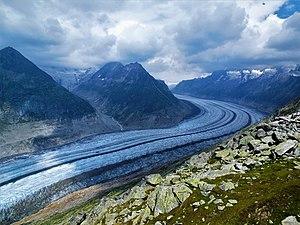
Glacier d'Aletsch en Valais - Suisse
Le glacier d'Aletsch est le plus grand glacier des Alpes, situé dans le sud de la Suisse dans le canton du Valais. Il est entouré au nord par le massif de la Jungfrau, au sud par la vallée du Rhône avec laquelle le glacier communique via les gorges de la Massa, à l'est par le lac Märjelen et à l'ouest par l'Aletschhorn.